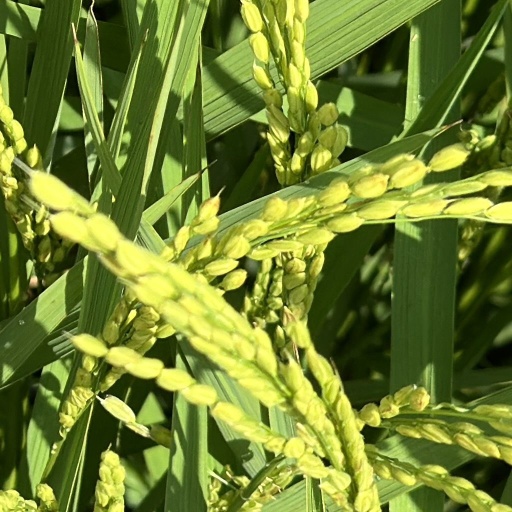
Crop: rice